Design Museum

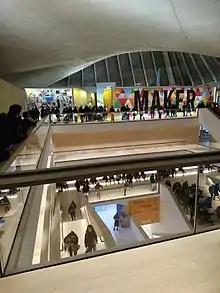
View across the top floor

In June 2011, Sir Terence Conran donated £17.5 million to enable the museum to move in 2016 from the warehouse to a larger site which formerly housed the Commonwealth Institute in west London. This landmark from the 1960s, a Grade II* listed building, designed by Robert Matthew/Sir Robert Matthew, Johnson-Marshall and Partners architects that had stood vacant for over a decade, was developed by a design team led by John Pawson. Fit-out of the Design Museum's new home was carried out by Willmott Dixon Interiors.